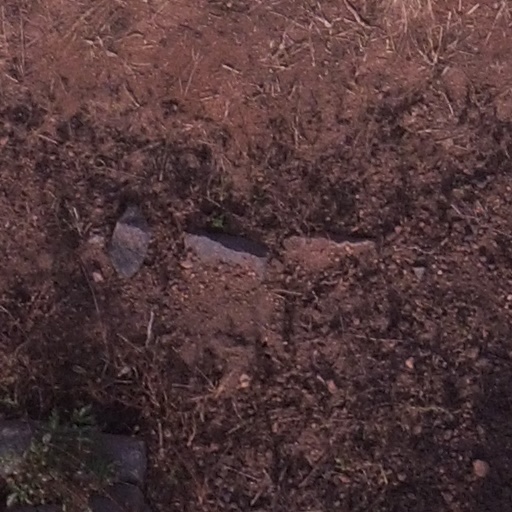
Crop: maize; corn